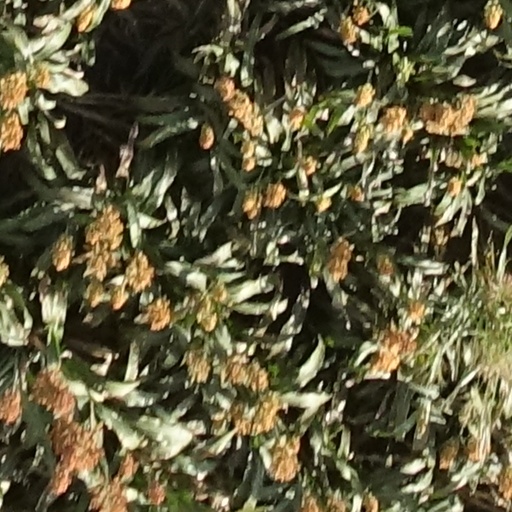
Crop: sorghum